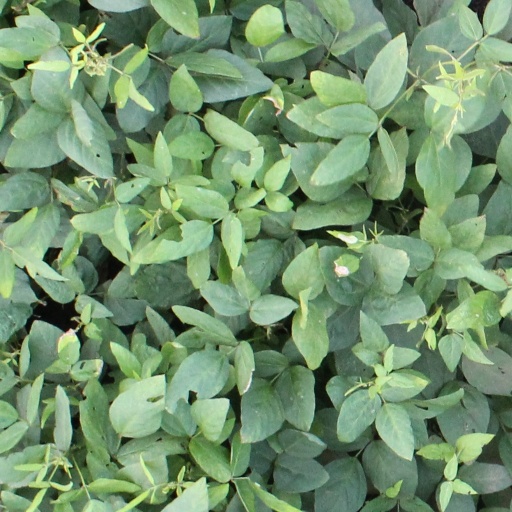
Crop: soybean